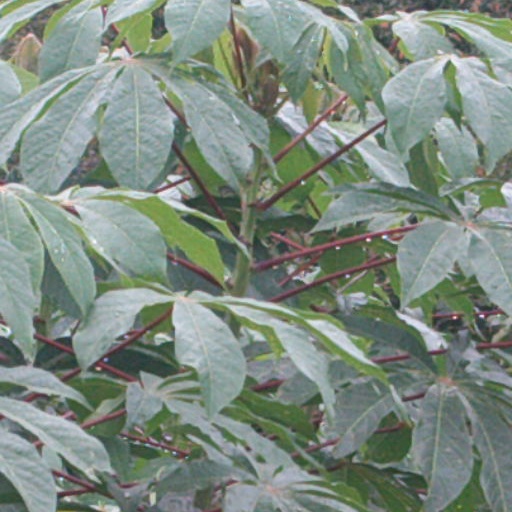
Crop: cassava